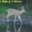
Label: deer